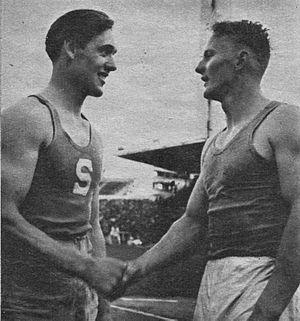
Toivo Armas Hyytiäinen est un athlète finlandais, spécialiste du lancer du javelot.